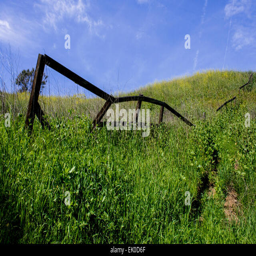
old , broken down fence on a grassy hill against a blue sky .